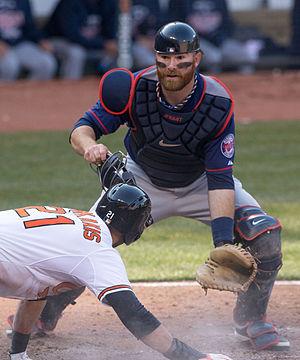
Ryan Matthew Doumit est un receveur de la Ligue majeure de baseball. Il est présentement agent libre.